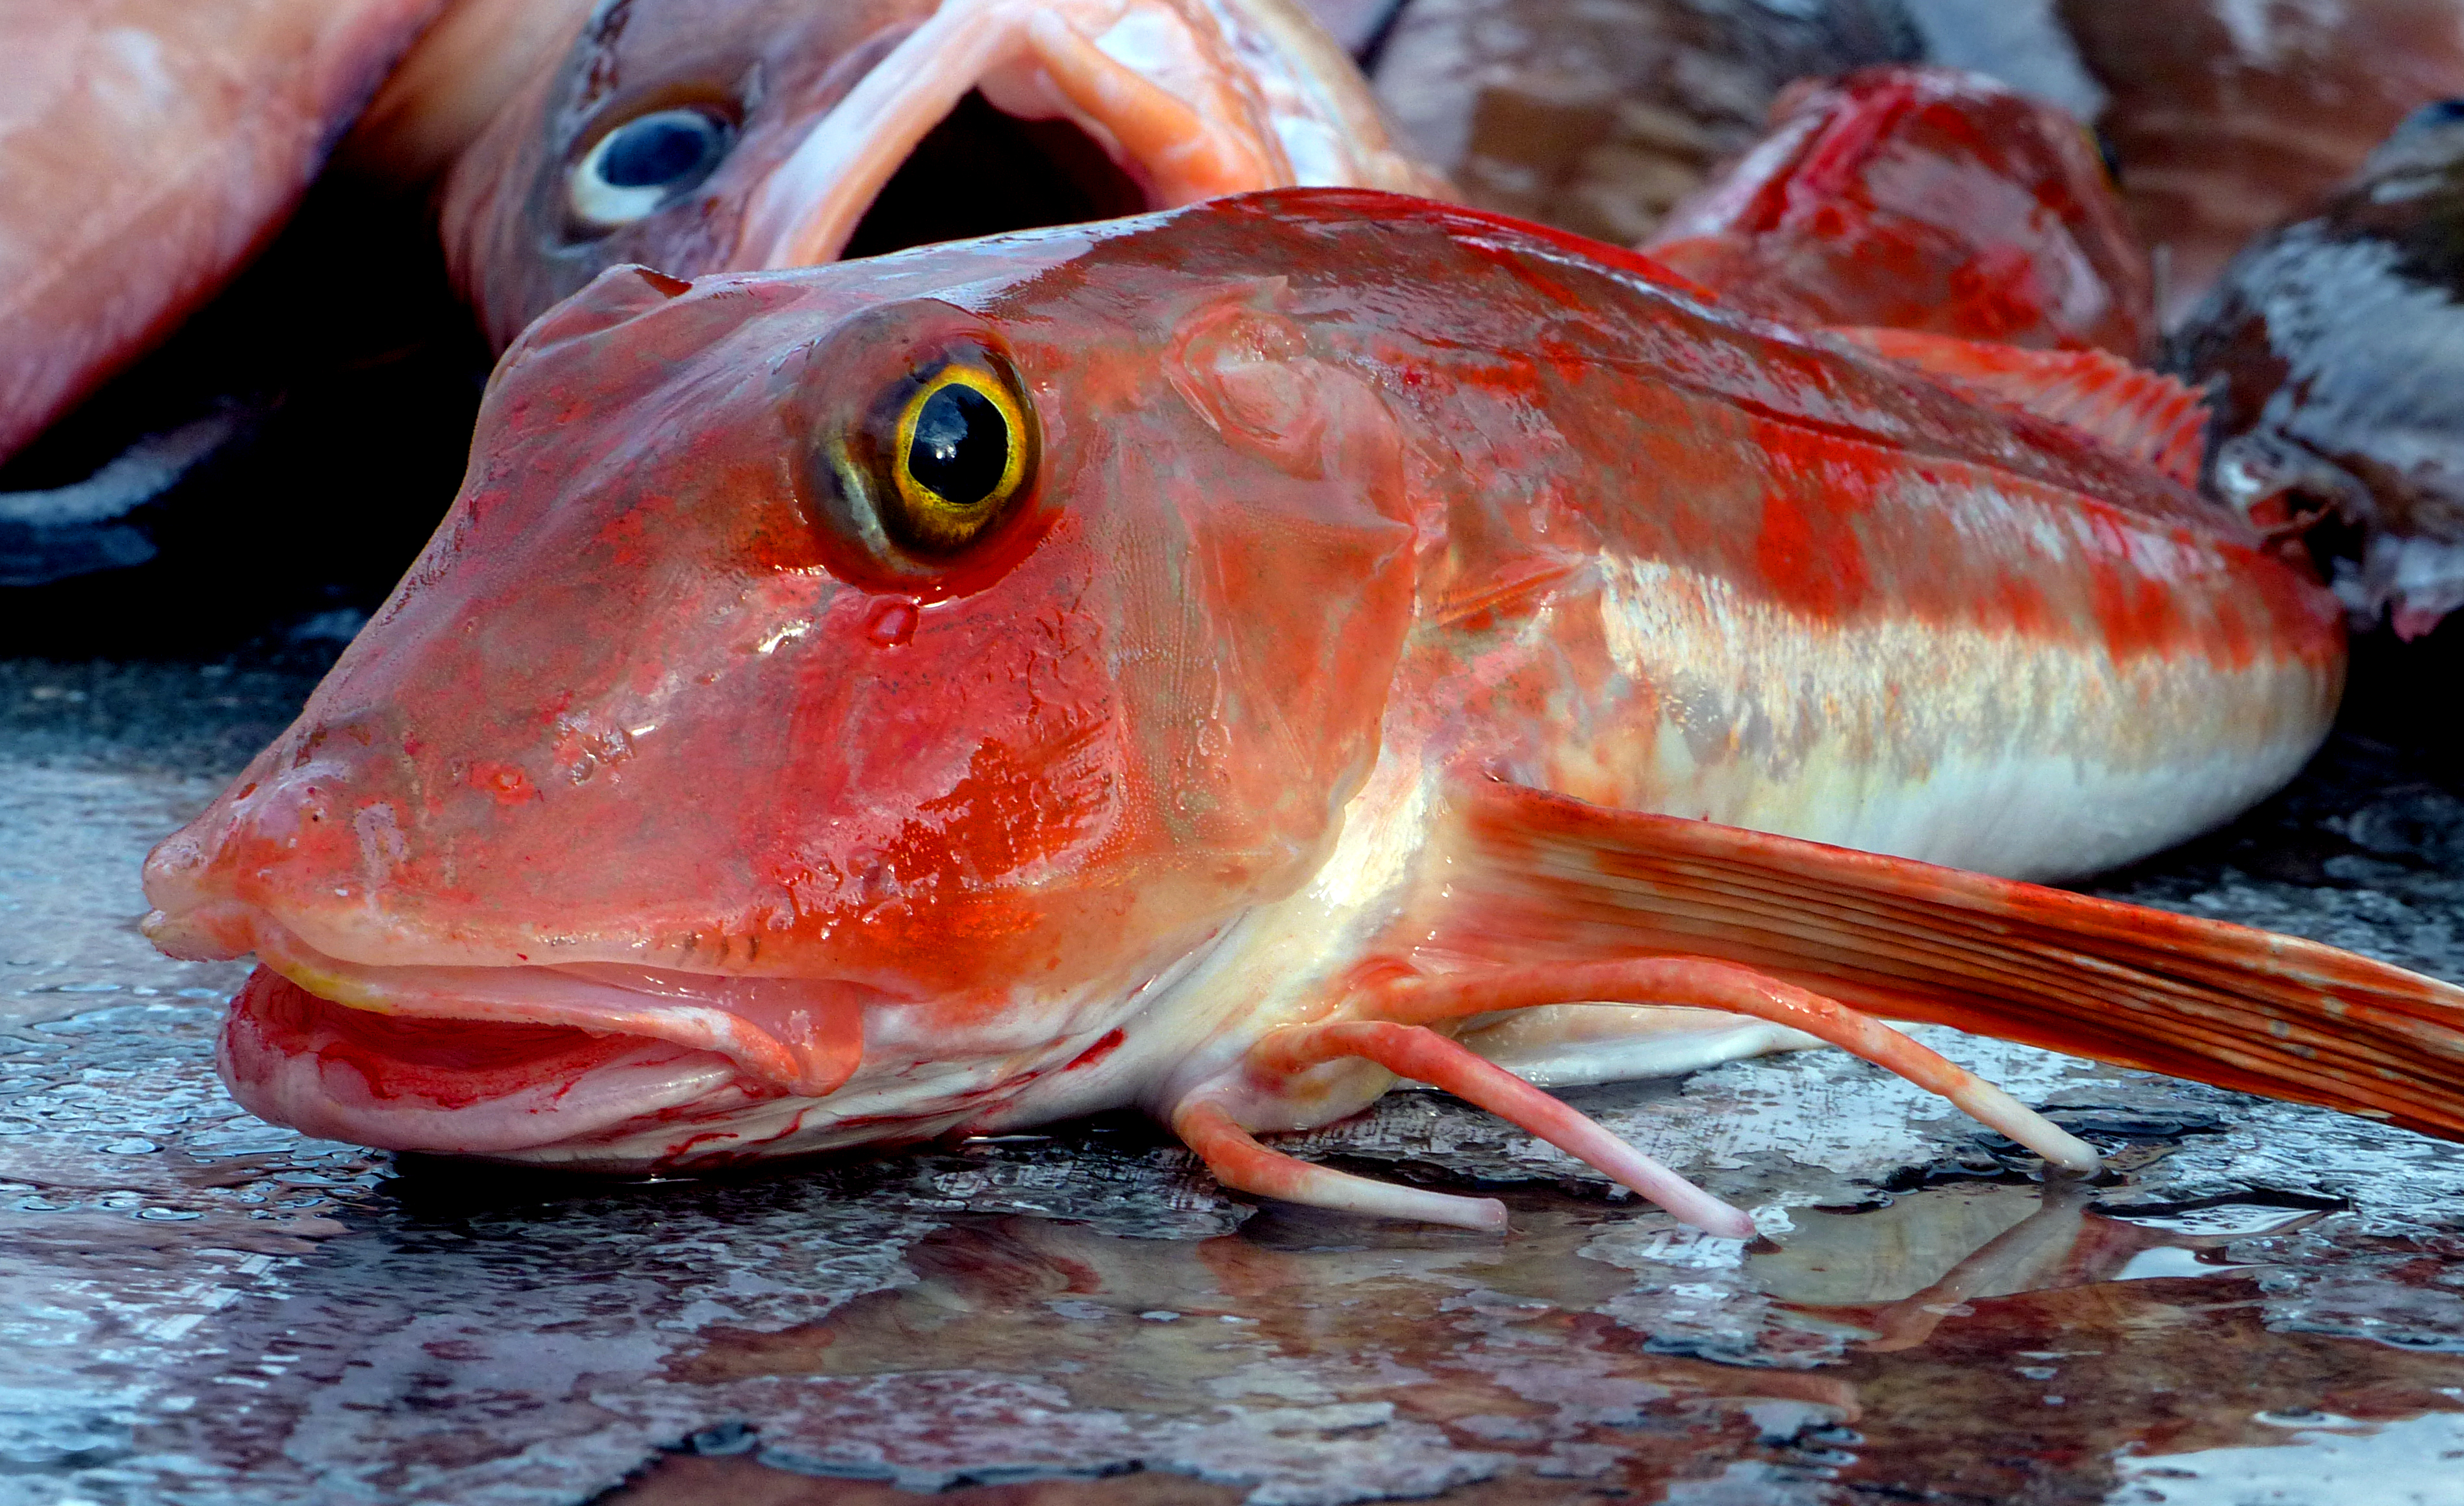
orange, food, fishing, seafood, fish, eyes, lumixfz200, gurnard, coloue, snapper, cod, red snapper, marine biology